Ine Gevers

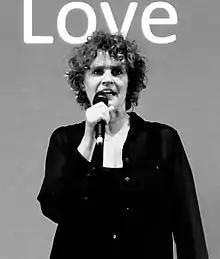
Ine Gevers giving talk at Dutch Design Week 2017

Ine Gevers (born 1960 in Valkenswaard) is a Dutch curator of contemporary art, writer and activist. Gevers is known for large themed exhibitions in which she (often with others) explores the relationships between technology, power and identity. She has been called "one of The Netherlands' most radical curators."